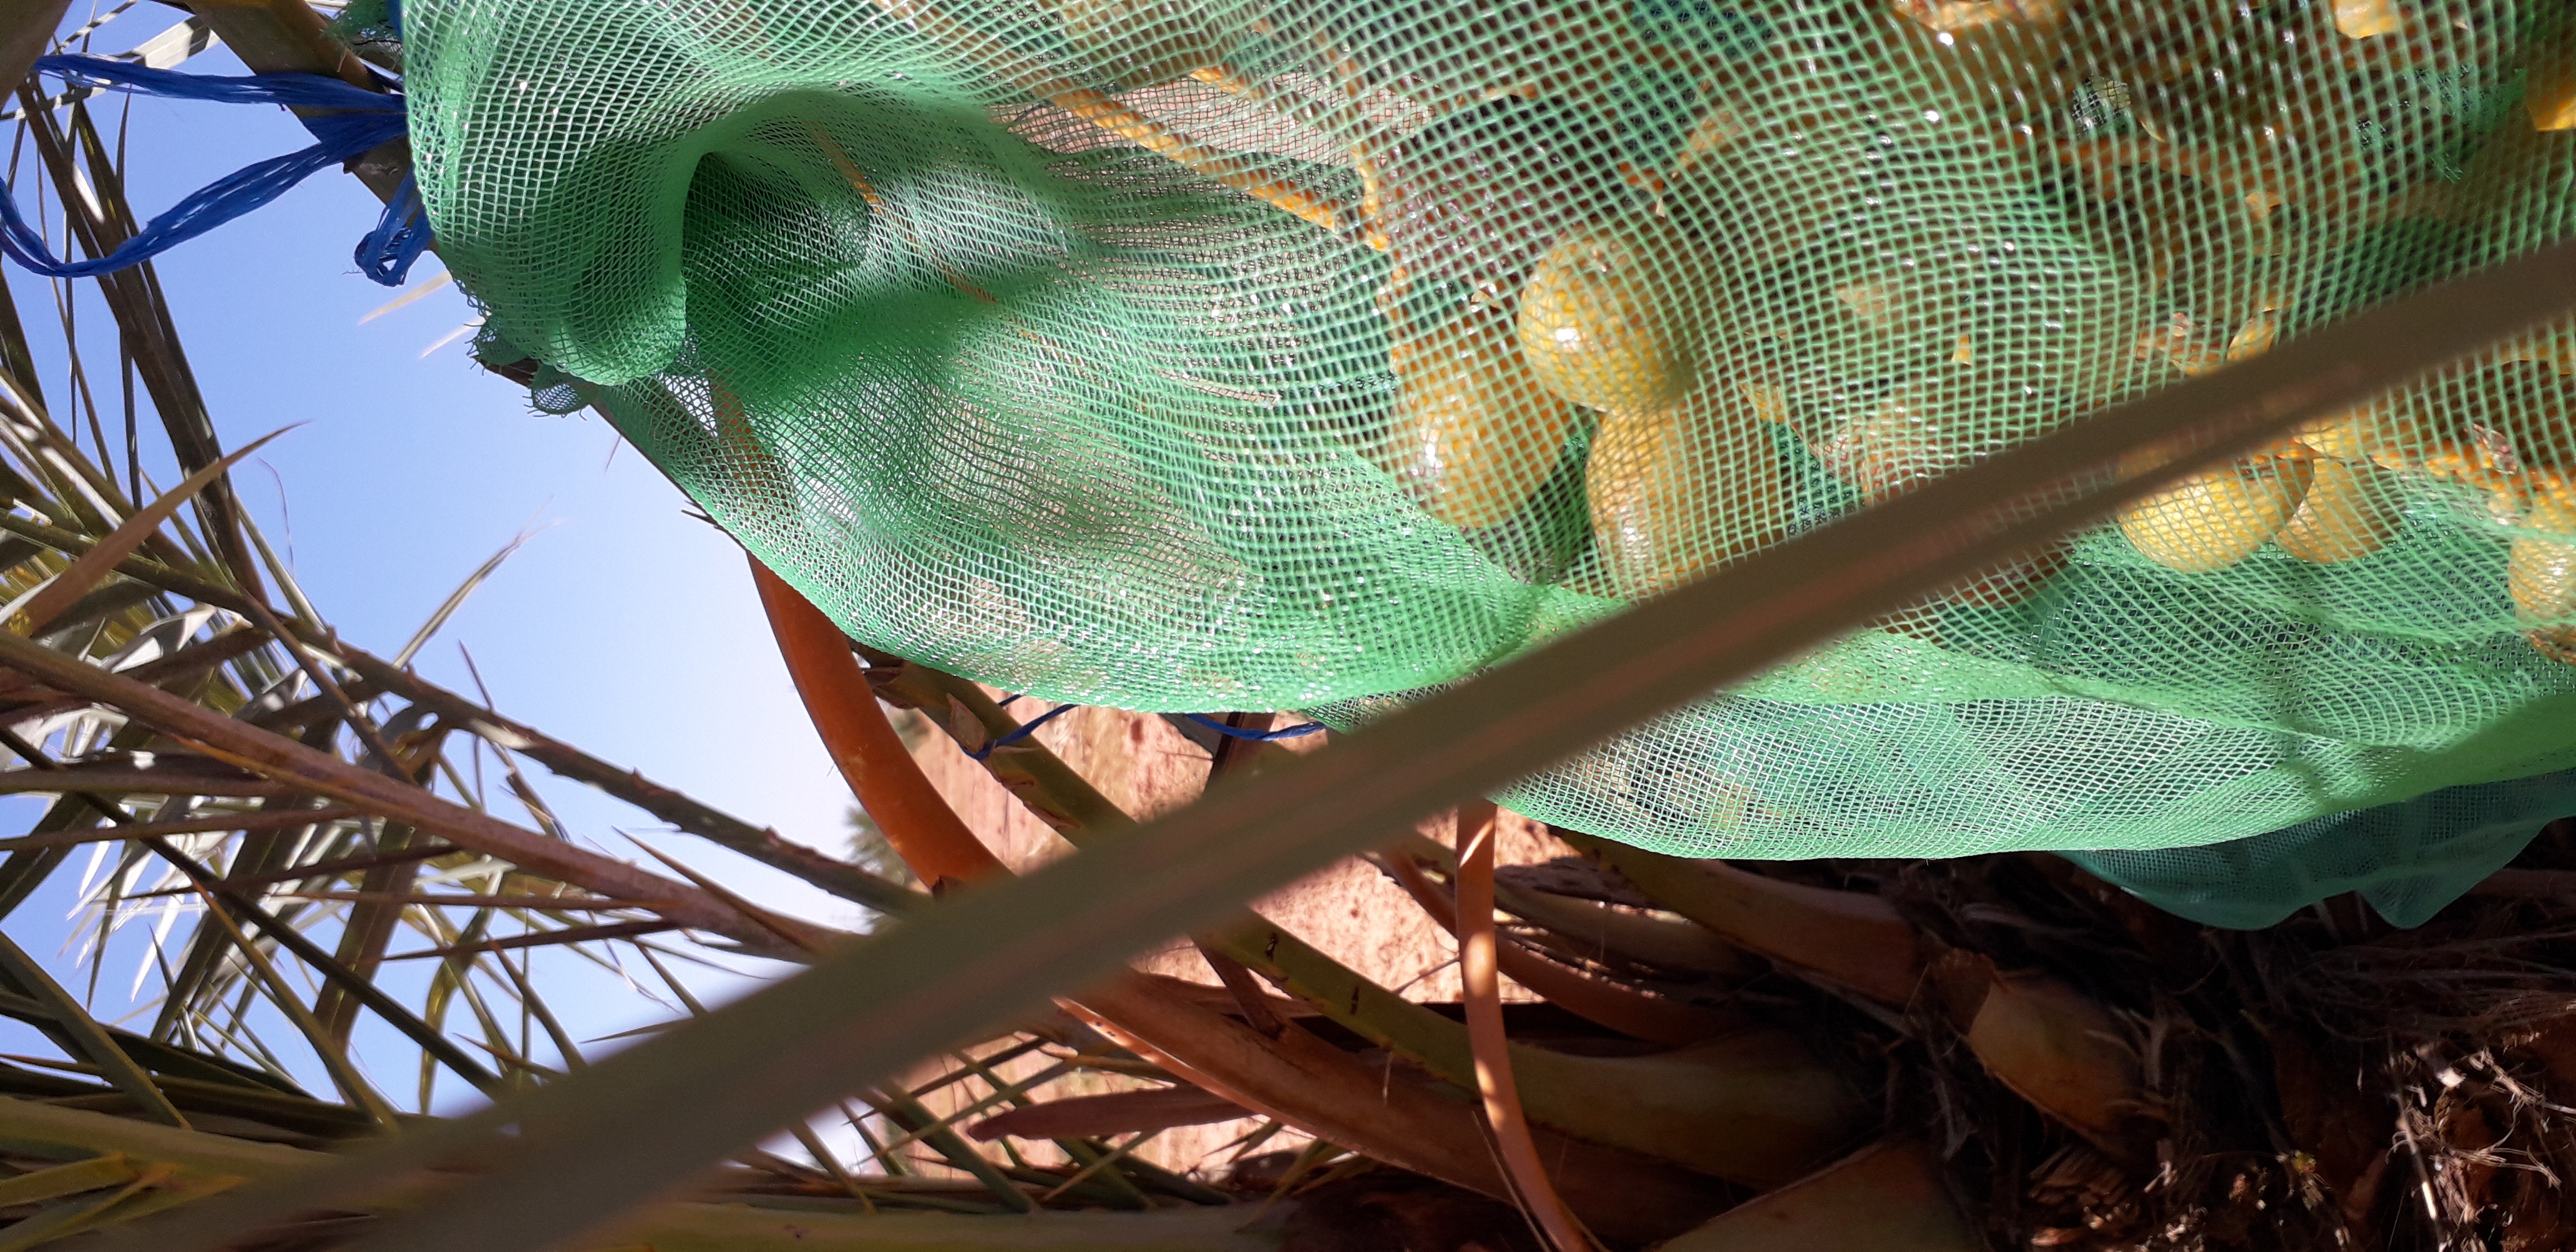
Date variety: Boufagous